Hyak Motorsports

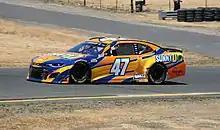
Ricky Stenhouse Jr. in the No. 47 at Sonoma Raceway in 2021

On September 25, 2018, it was announced that Allmendinger would part ways with JTG Daugherty at the end of the 2018 season. Three days later, it was announced that Ryan Preece would replace him as the driver of the No. 47 in 2019. In addition, Preece would compete for 2019 Rookie of the Year honors. Furthermore, JTGDR switched their technical alliance from RCR to Hendrick Motorsports.